Carlisle railway station

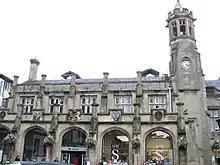
Station frontage

The station is a fully staffed facility during normal hours; the booking office is typically open each day from the start of services in the morning up until 20:00 in the evening. A number of ticket machines are also available in the booking hall, allowing tickets to be purchased even when the booking office is not in service. To the north of the station's portico, located directly between the main entrance and the station offices, is a square clock tower, furnished with an octagonal lantern; to the south of the portico are single-storey waiting and refreshment rooms. Interior details of these rooms included Tudor and Gothic-style fireplaces and linen-fold wood-panelled doors.